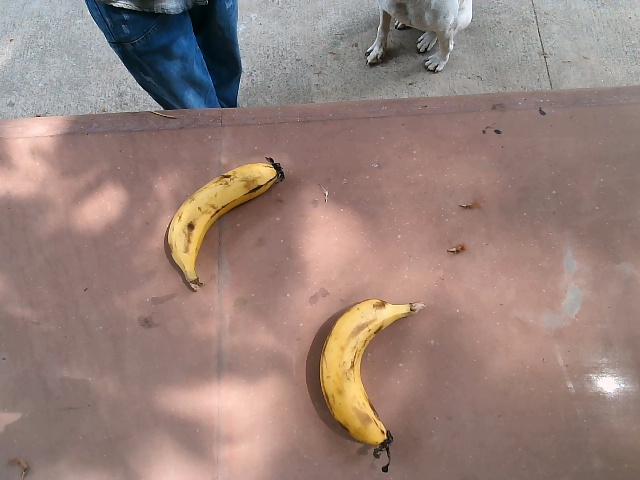
Label: Ripe_Banana